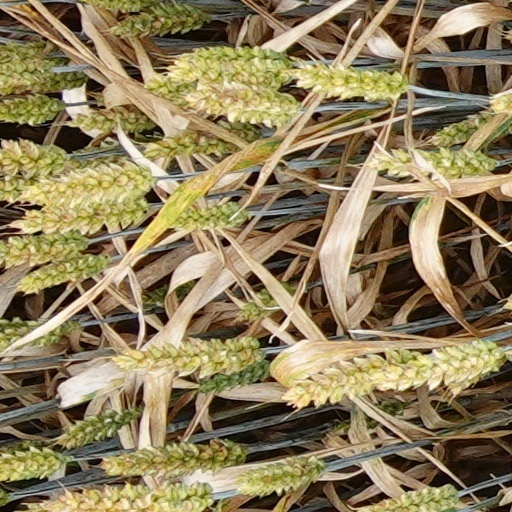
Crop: wheat